Universitetsforlaget

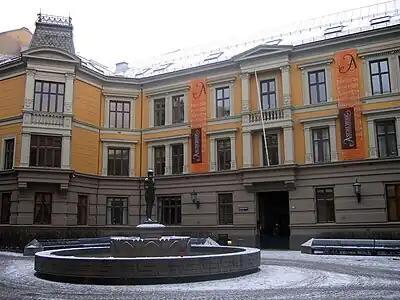
The offices of Aschehoug and Universitetsforlaget

Universitetsforlaget AS (English: "The University Press"), also known in English as Scandinavian University Press, is a Norwegian academic publishing company, which publishes non-fiction literature and journals mainly oriented to Scandinavia. Universitetsforlaget is the largest academic press in Scandinavia, and is a wholly owned independently operated subsidiary of Aschehoug, founded in 1872. Universitetsforlaget was originally the name of an independent publishing company founded by Tønnes Andenæs in 1950, which later merged with other publishing companies to become a subsidiary of Aschehoug in 2000.